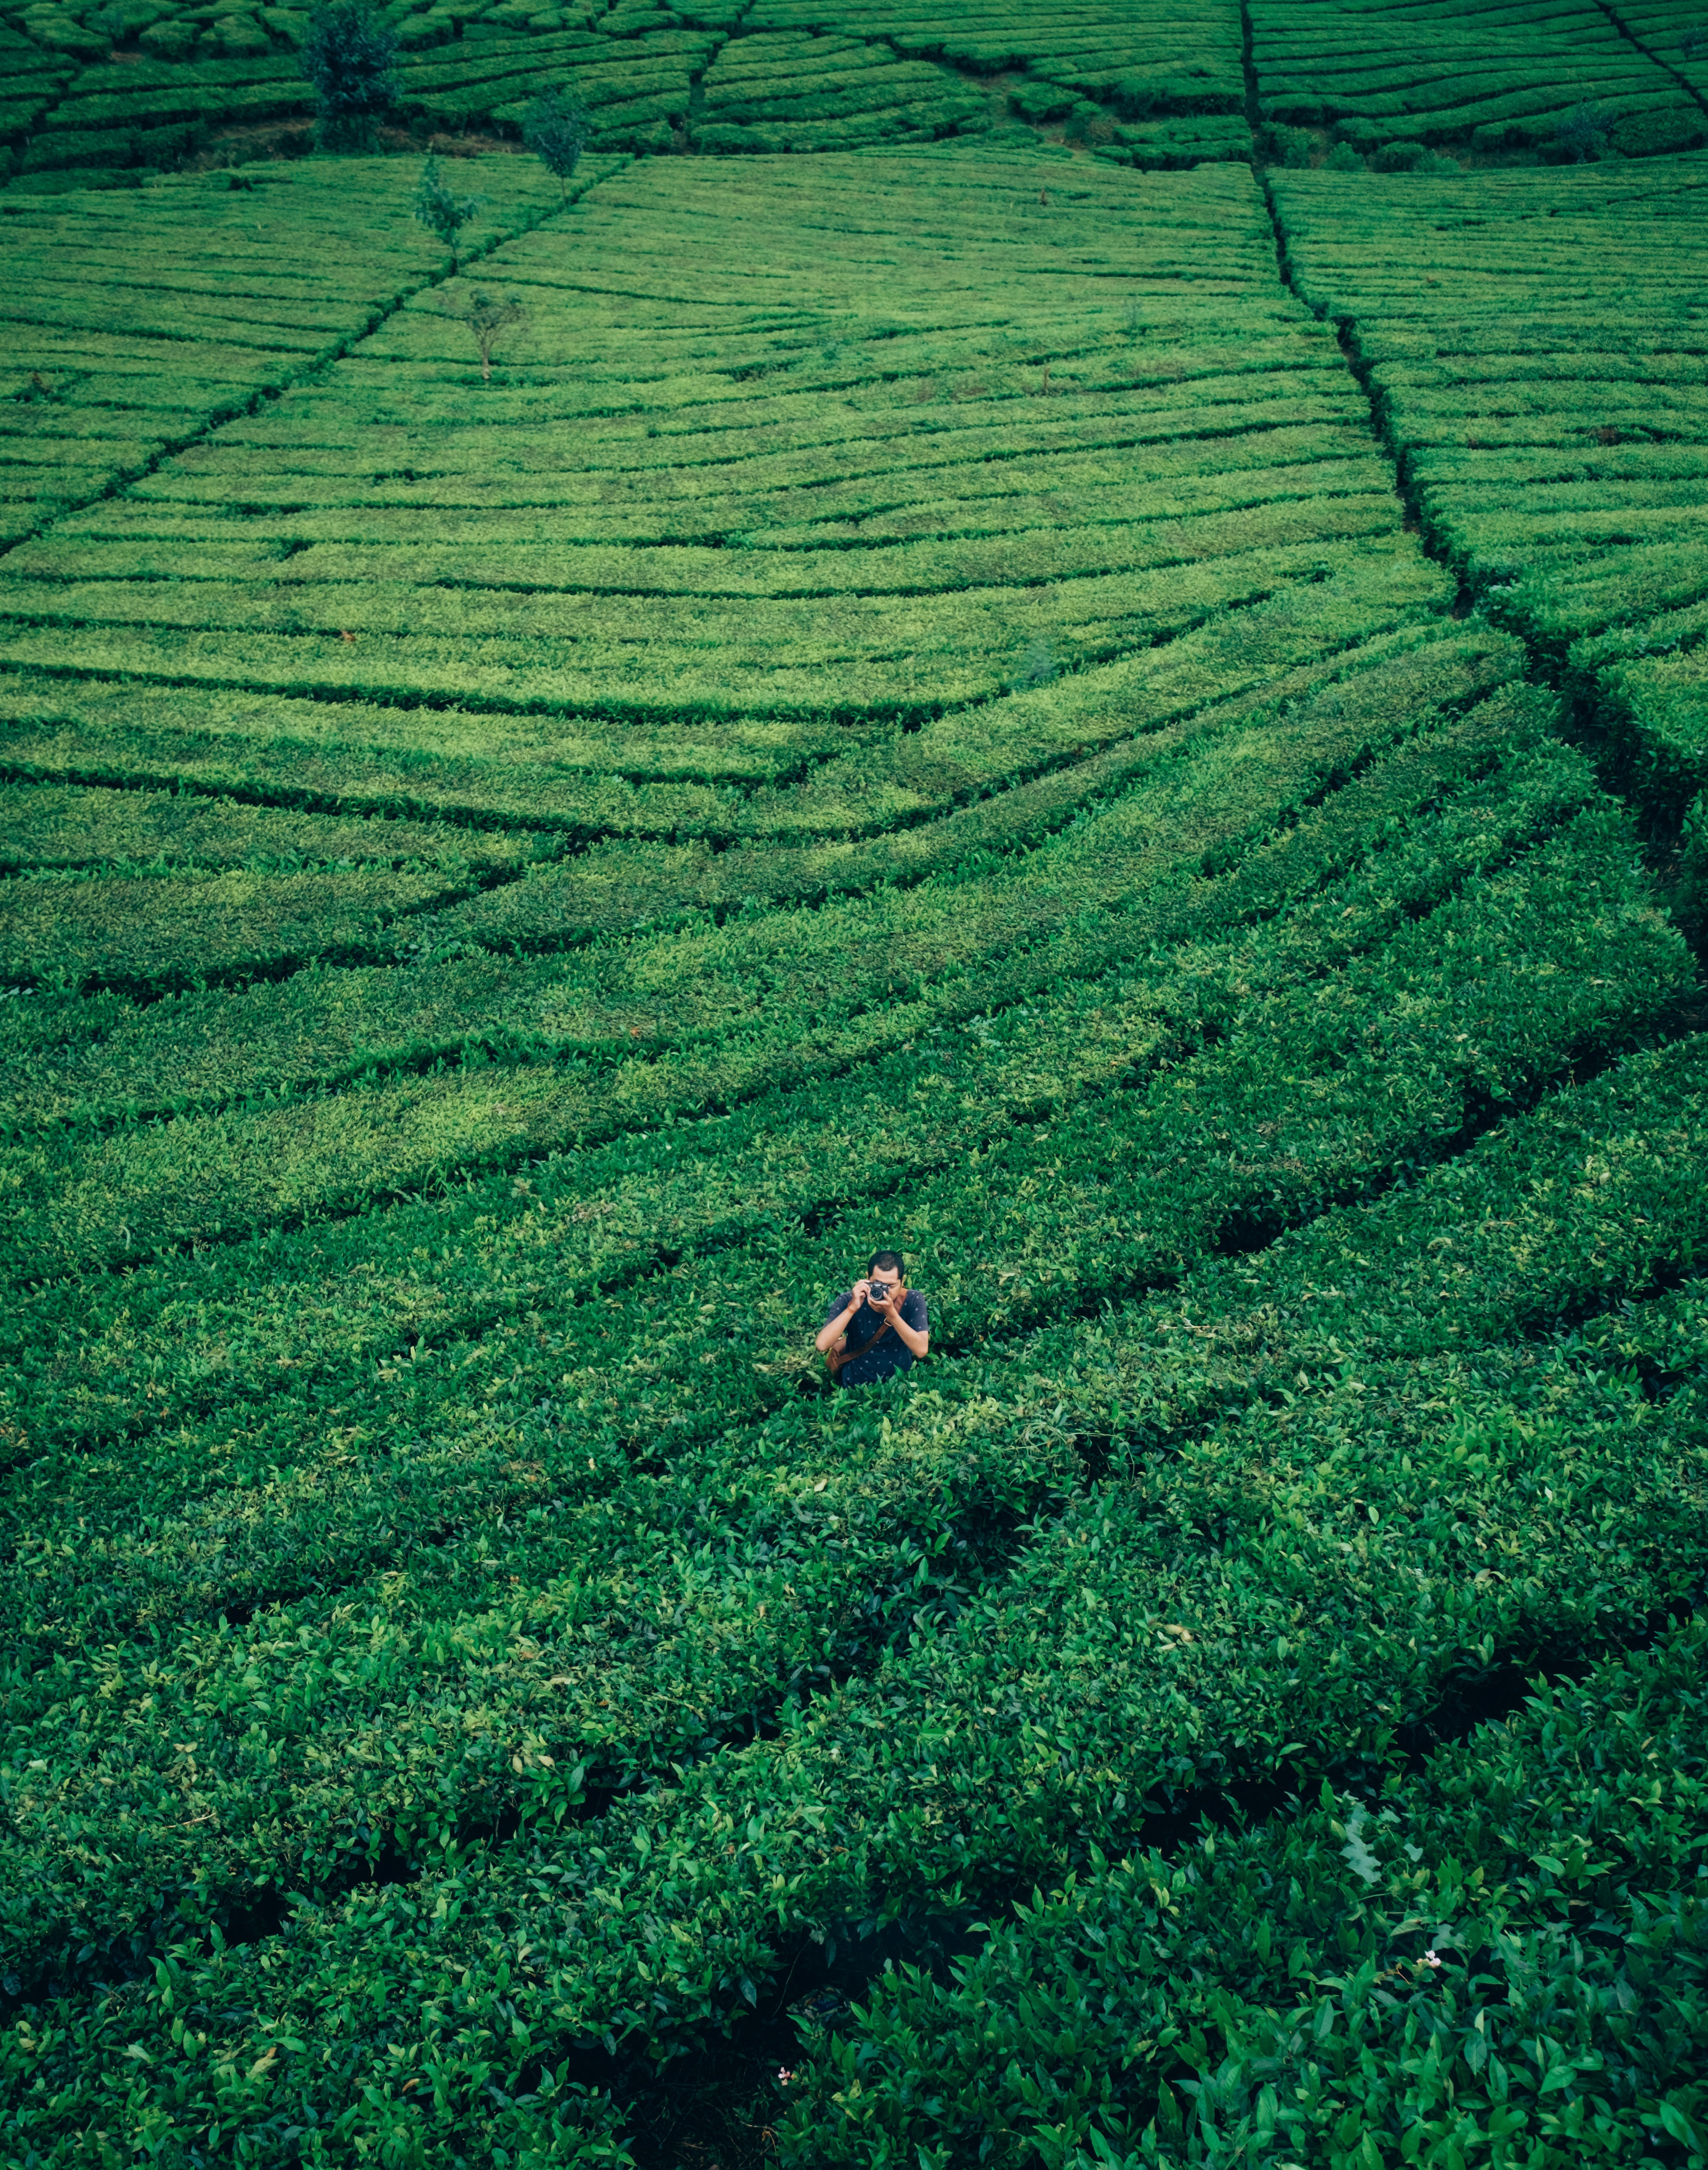
grass, plant, field, lawn, photographer, meadow, leaf, flower, green, crop, soil, agriculture, grassland, shrub, plantation, hedge, rural area, paddy field, grass family